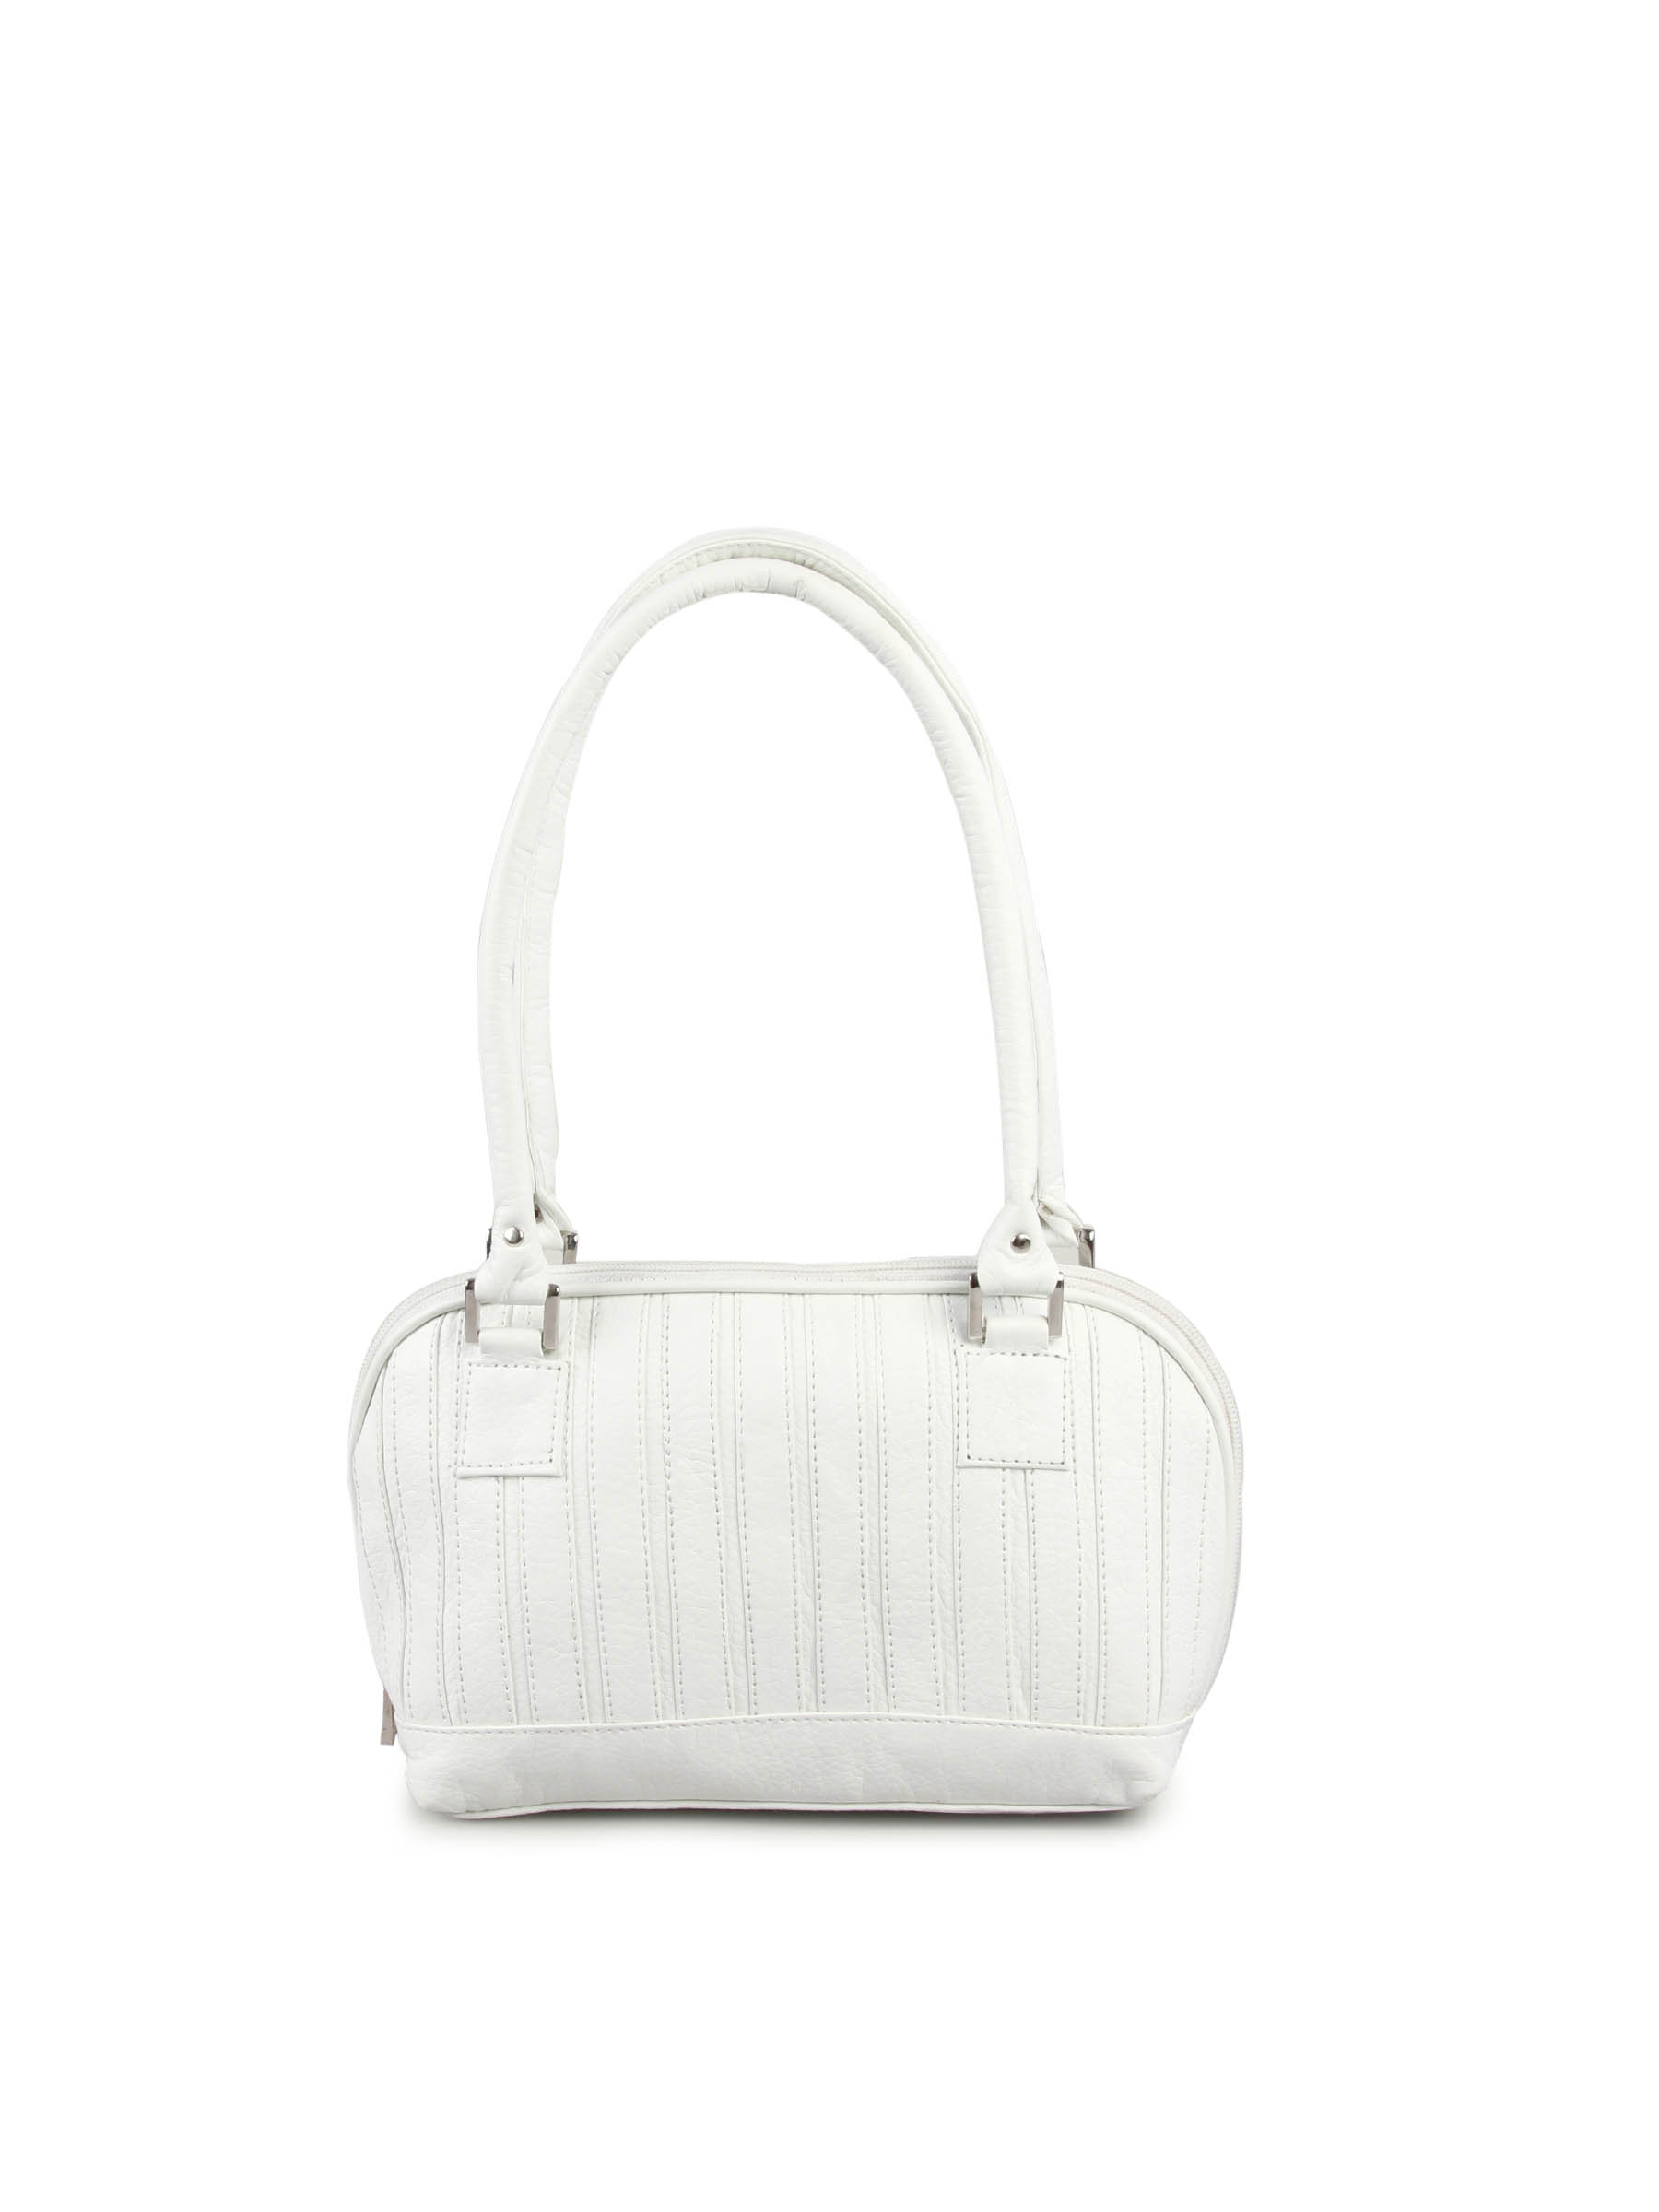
Murcia Women White With Stitch Bag
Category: Accessories / Bags / Handbags
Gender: Women
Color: White
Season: Winter 2015
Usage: Casual